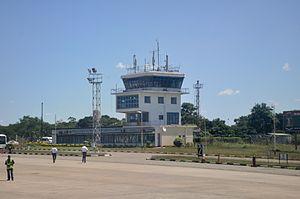
L'aéroport international Simon Mwansa Kapwepwe est un aéroport situé dans la ville de Ndola, dans la province de Copperbelt, dans le nord de la Zambie, près de la frontière avec la République démocratique du Congo. Il a été officiellement connu comme l'Aéroport de Ndola avant d'être rebaptisé en 2011, en l'honneur de Simon Kapwepwe, ancien vice-président de la nation.